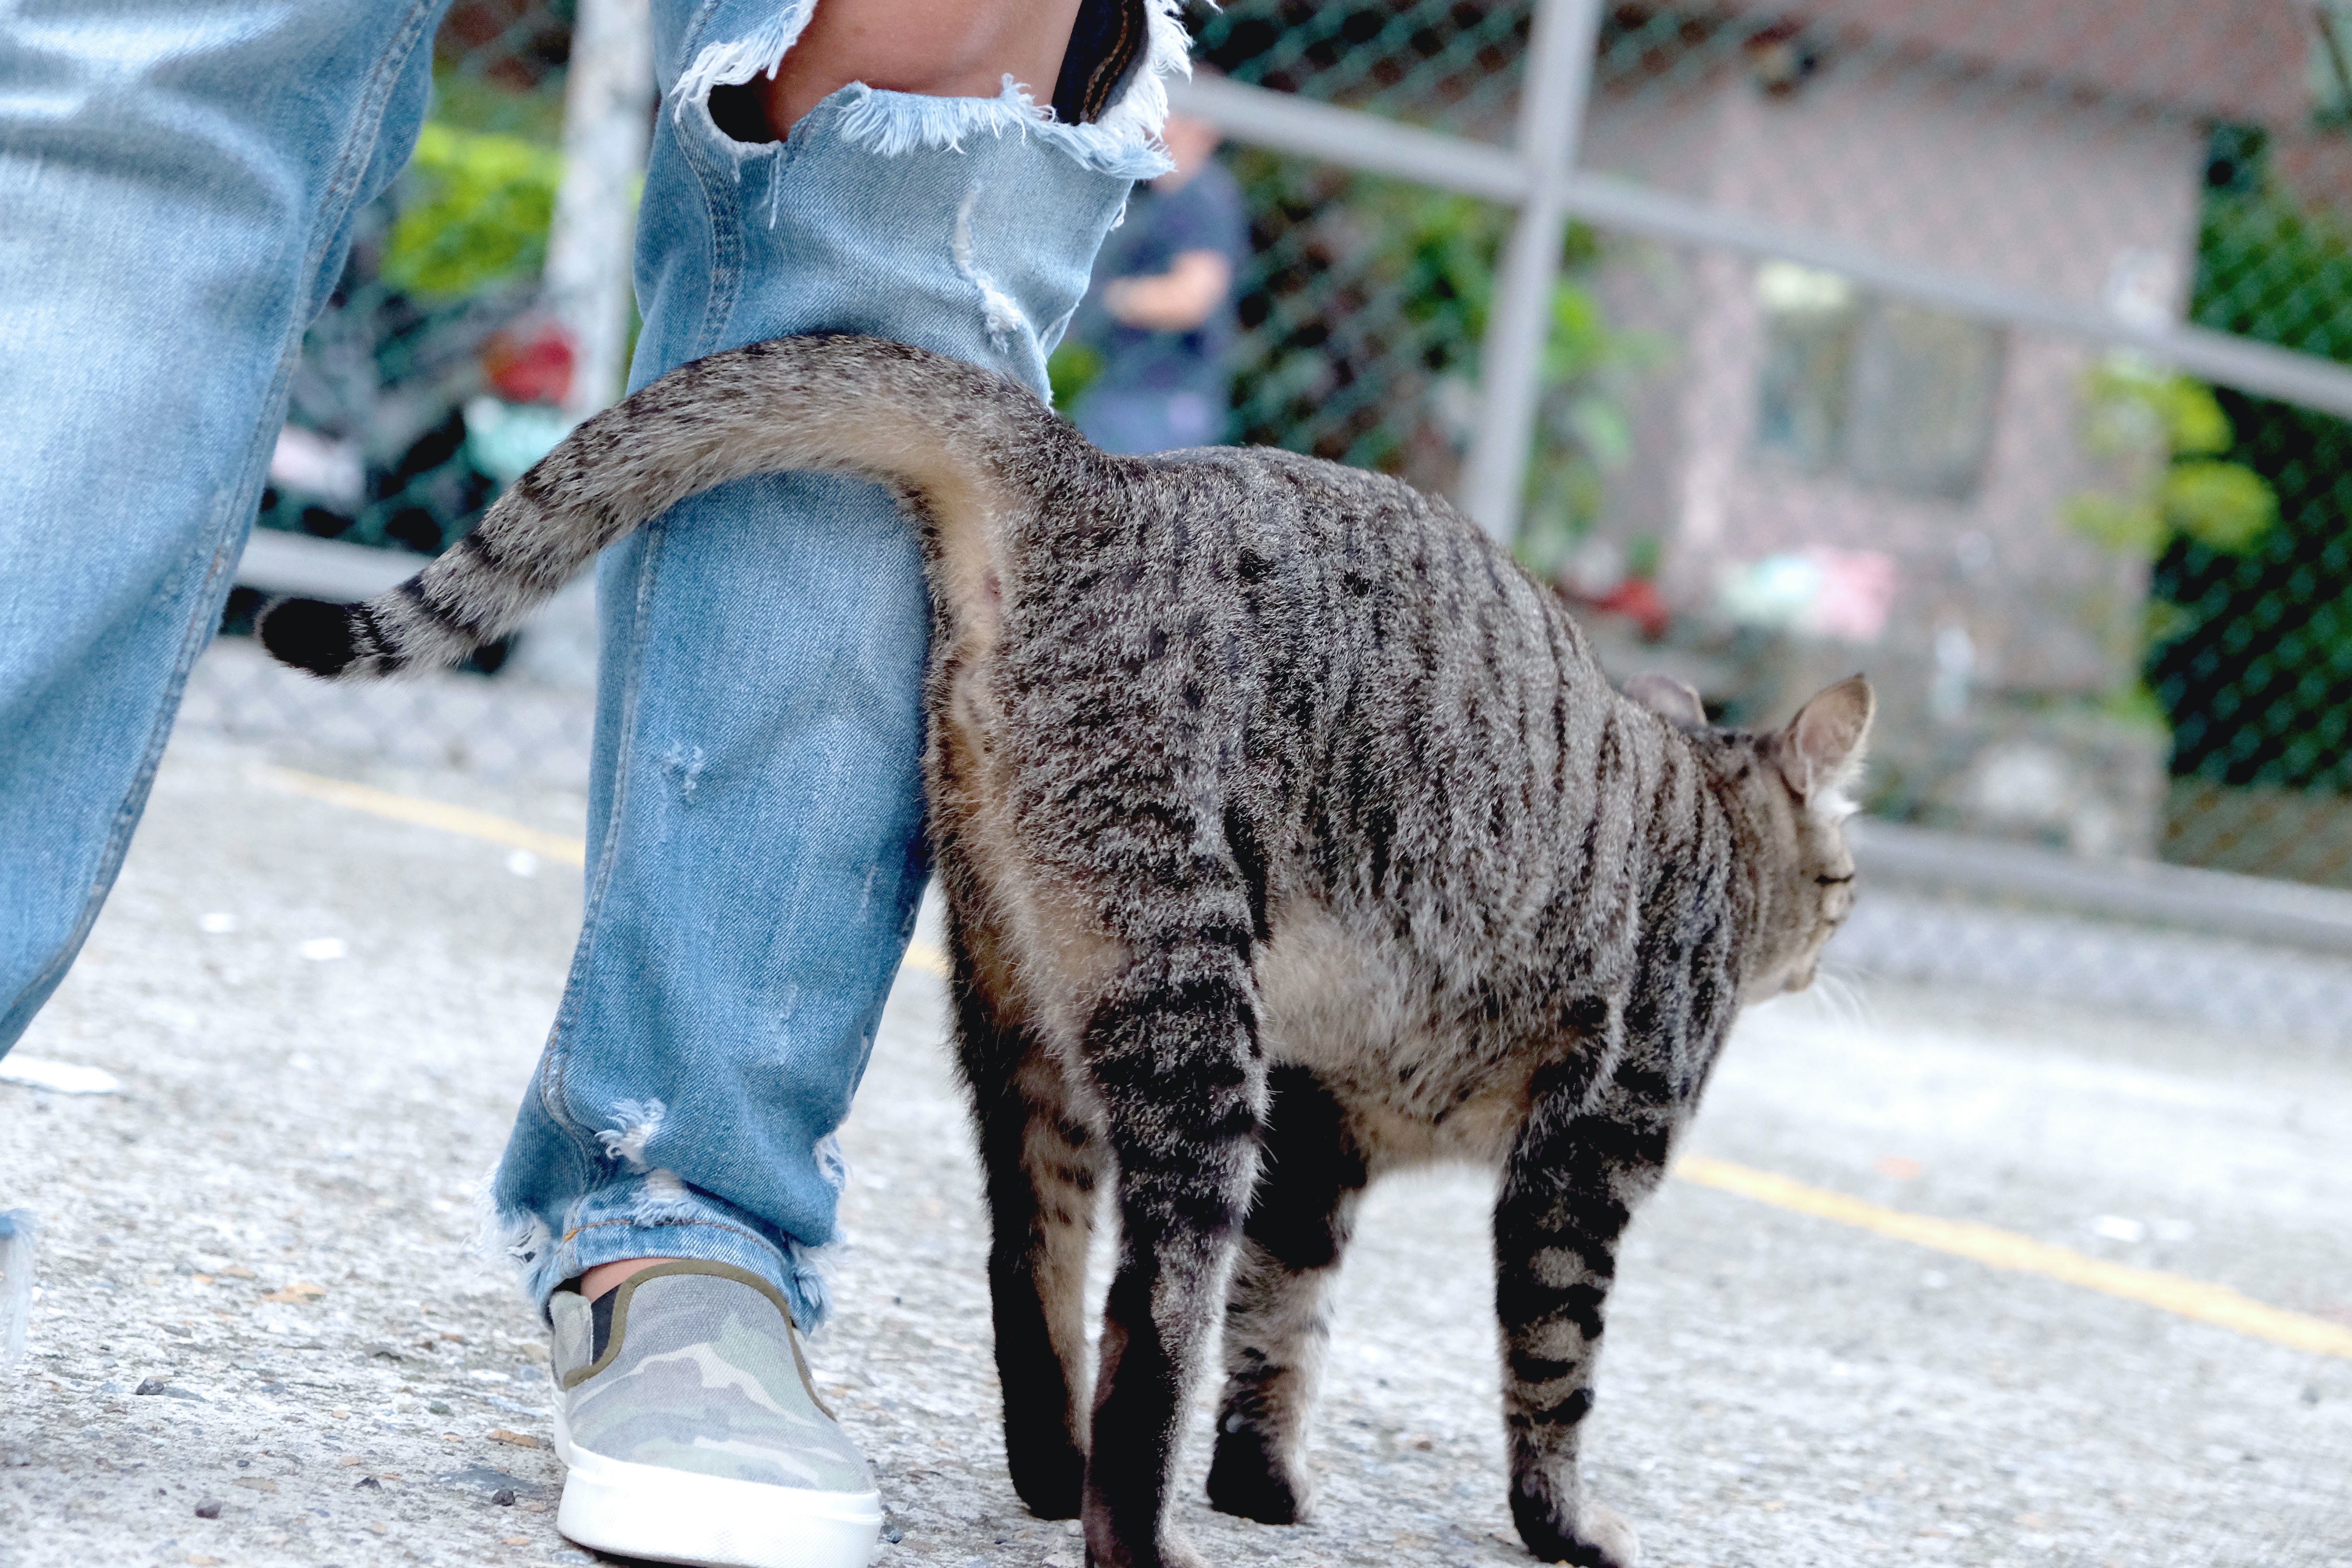
wildlife, zoo, cat, mammal, small to medium sized cats